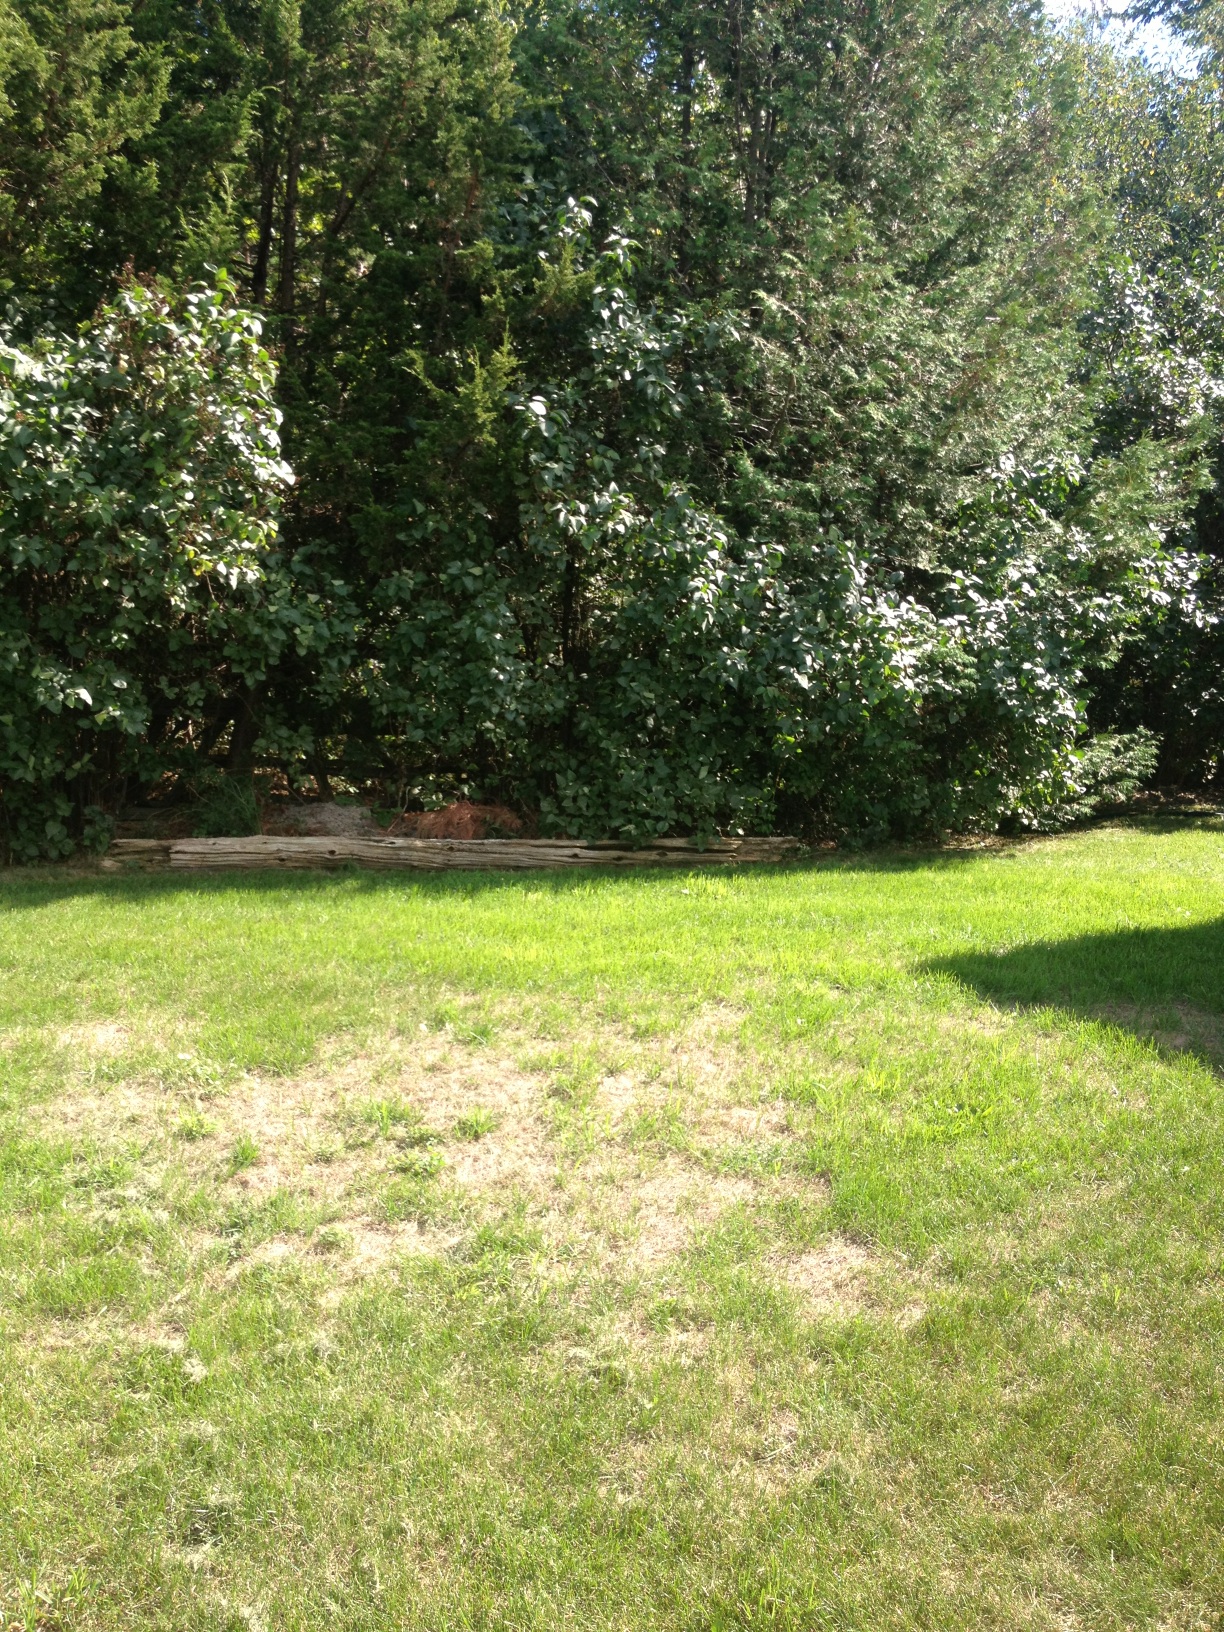Question: What color is this plant?
Answer: green